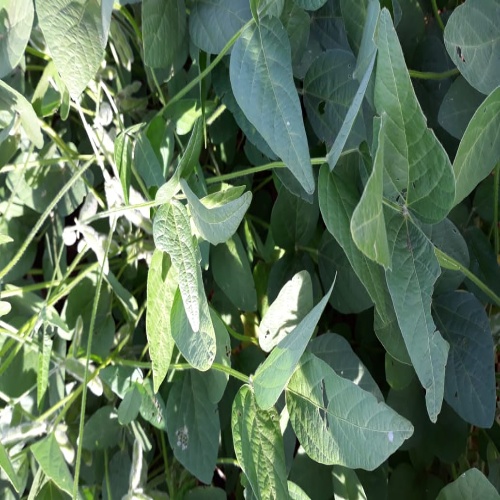
Label: Caterpillar